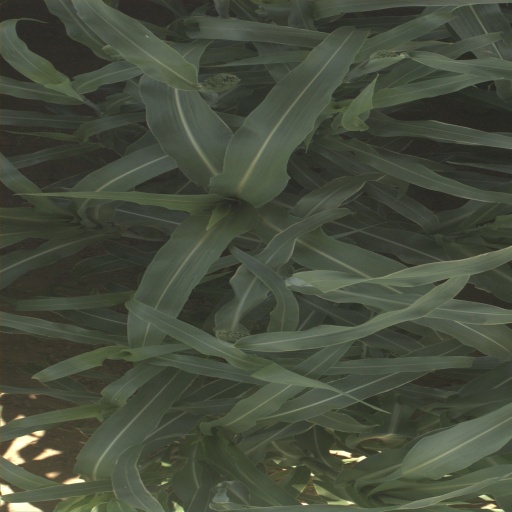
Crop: sorghum